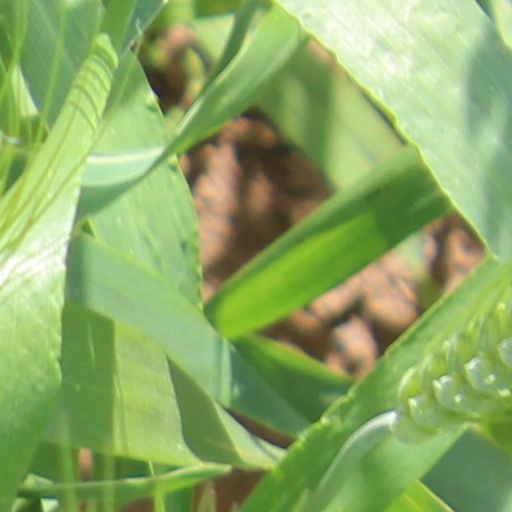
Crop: wheat